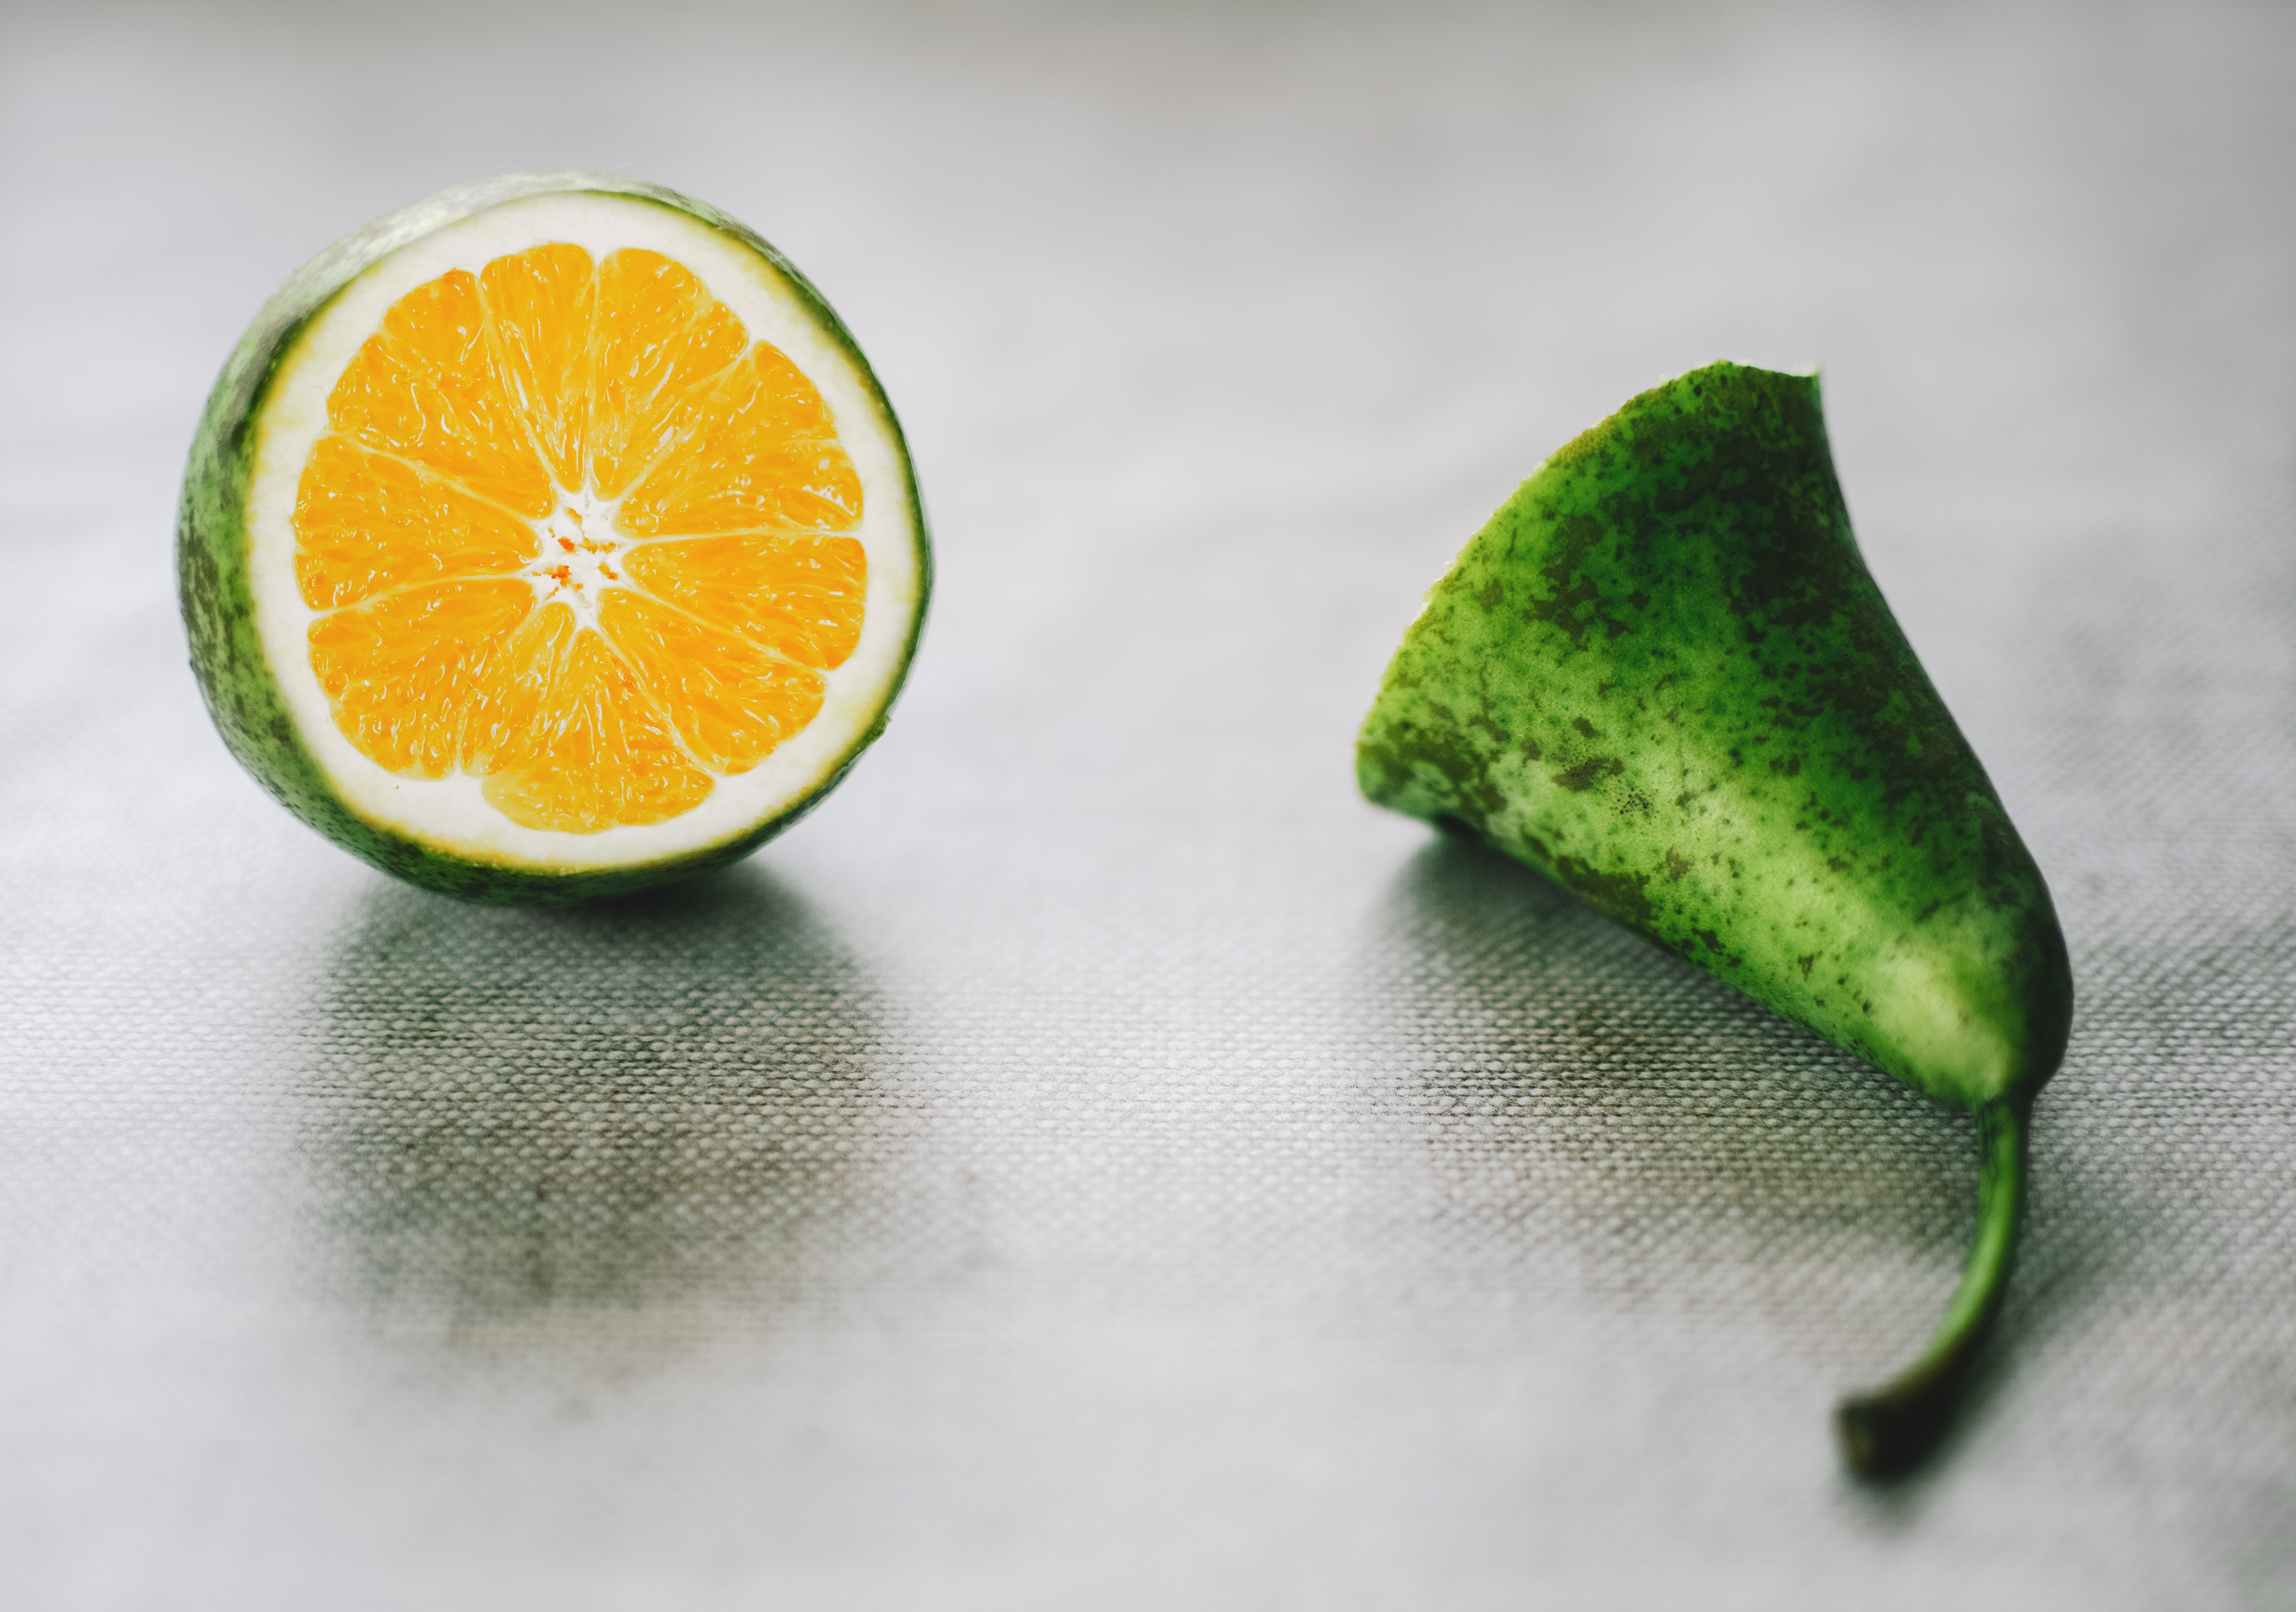
lime, fruit, still life photography, lemon lime, food, produce, citrus, macro photography, orange, rangpur